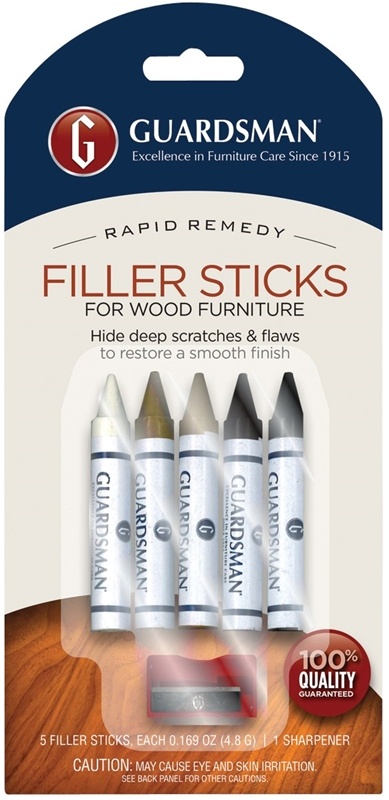
GUARDSMAN 500300 Wood Filler Stick, Multi-Color, 1 oz
Formulated to meet the needs of furniture repair professionals, manufacturers and retailers, GUARDSMAN wood filler sticks help you fill deep scratches and gouges in finished wood or simulated wood furniture, antiques, woodwork, picture frames, cabinets, counters, doors, floors, paneling and molding. Features Quickly repair scratches and blemishes that go beyond the surface and require filling Won't shrink, dry out, discolor or rub off No mess, instant results Colors matched to the most popular wood finishes Ideal for wood furniture and for repair scratches, gouges and nail holes Supports dust stain Specifications Applicable Materials : Wood Color : Multi-Color Includes : (5) Wood Filler Sticks (Black White Light Brown Medium Brown and Dark Brown) Sharpener Net Content : 1 oz
Brand: Granite Gold
Category: Hardware > Building Materials > Insulation > Loose-Fill Insulation